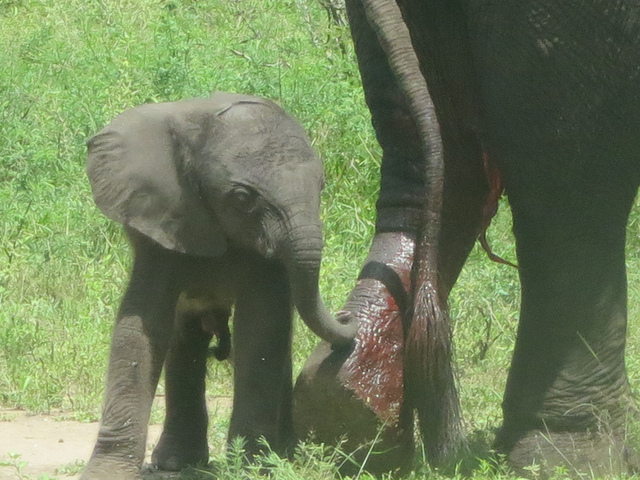
user: Given an image and a question. Answer the question in a short answer. Question: What is on the elephant's leg? Short Answer:
assistant: blood